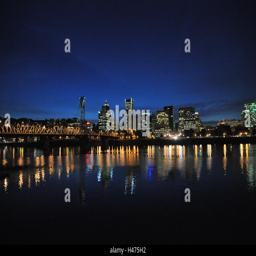
cityscape at night looking into filming location